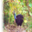
Label: bird